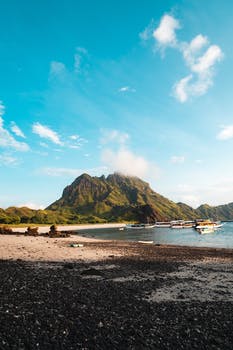
Label: No Watermark